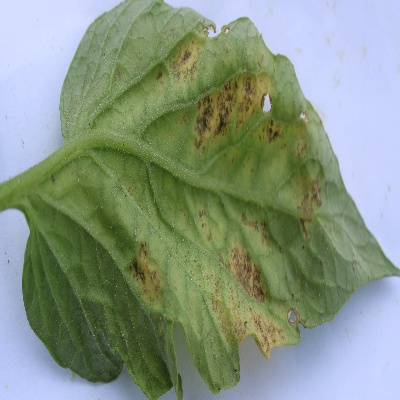
Crop: Tomato
Condition: septoria leaf spot